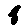
Label: 8